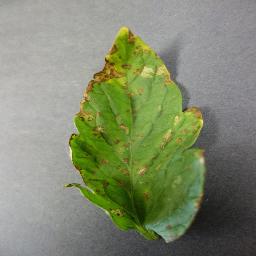
Label: Tomato___Bacterial_spot